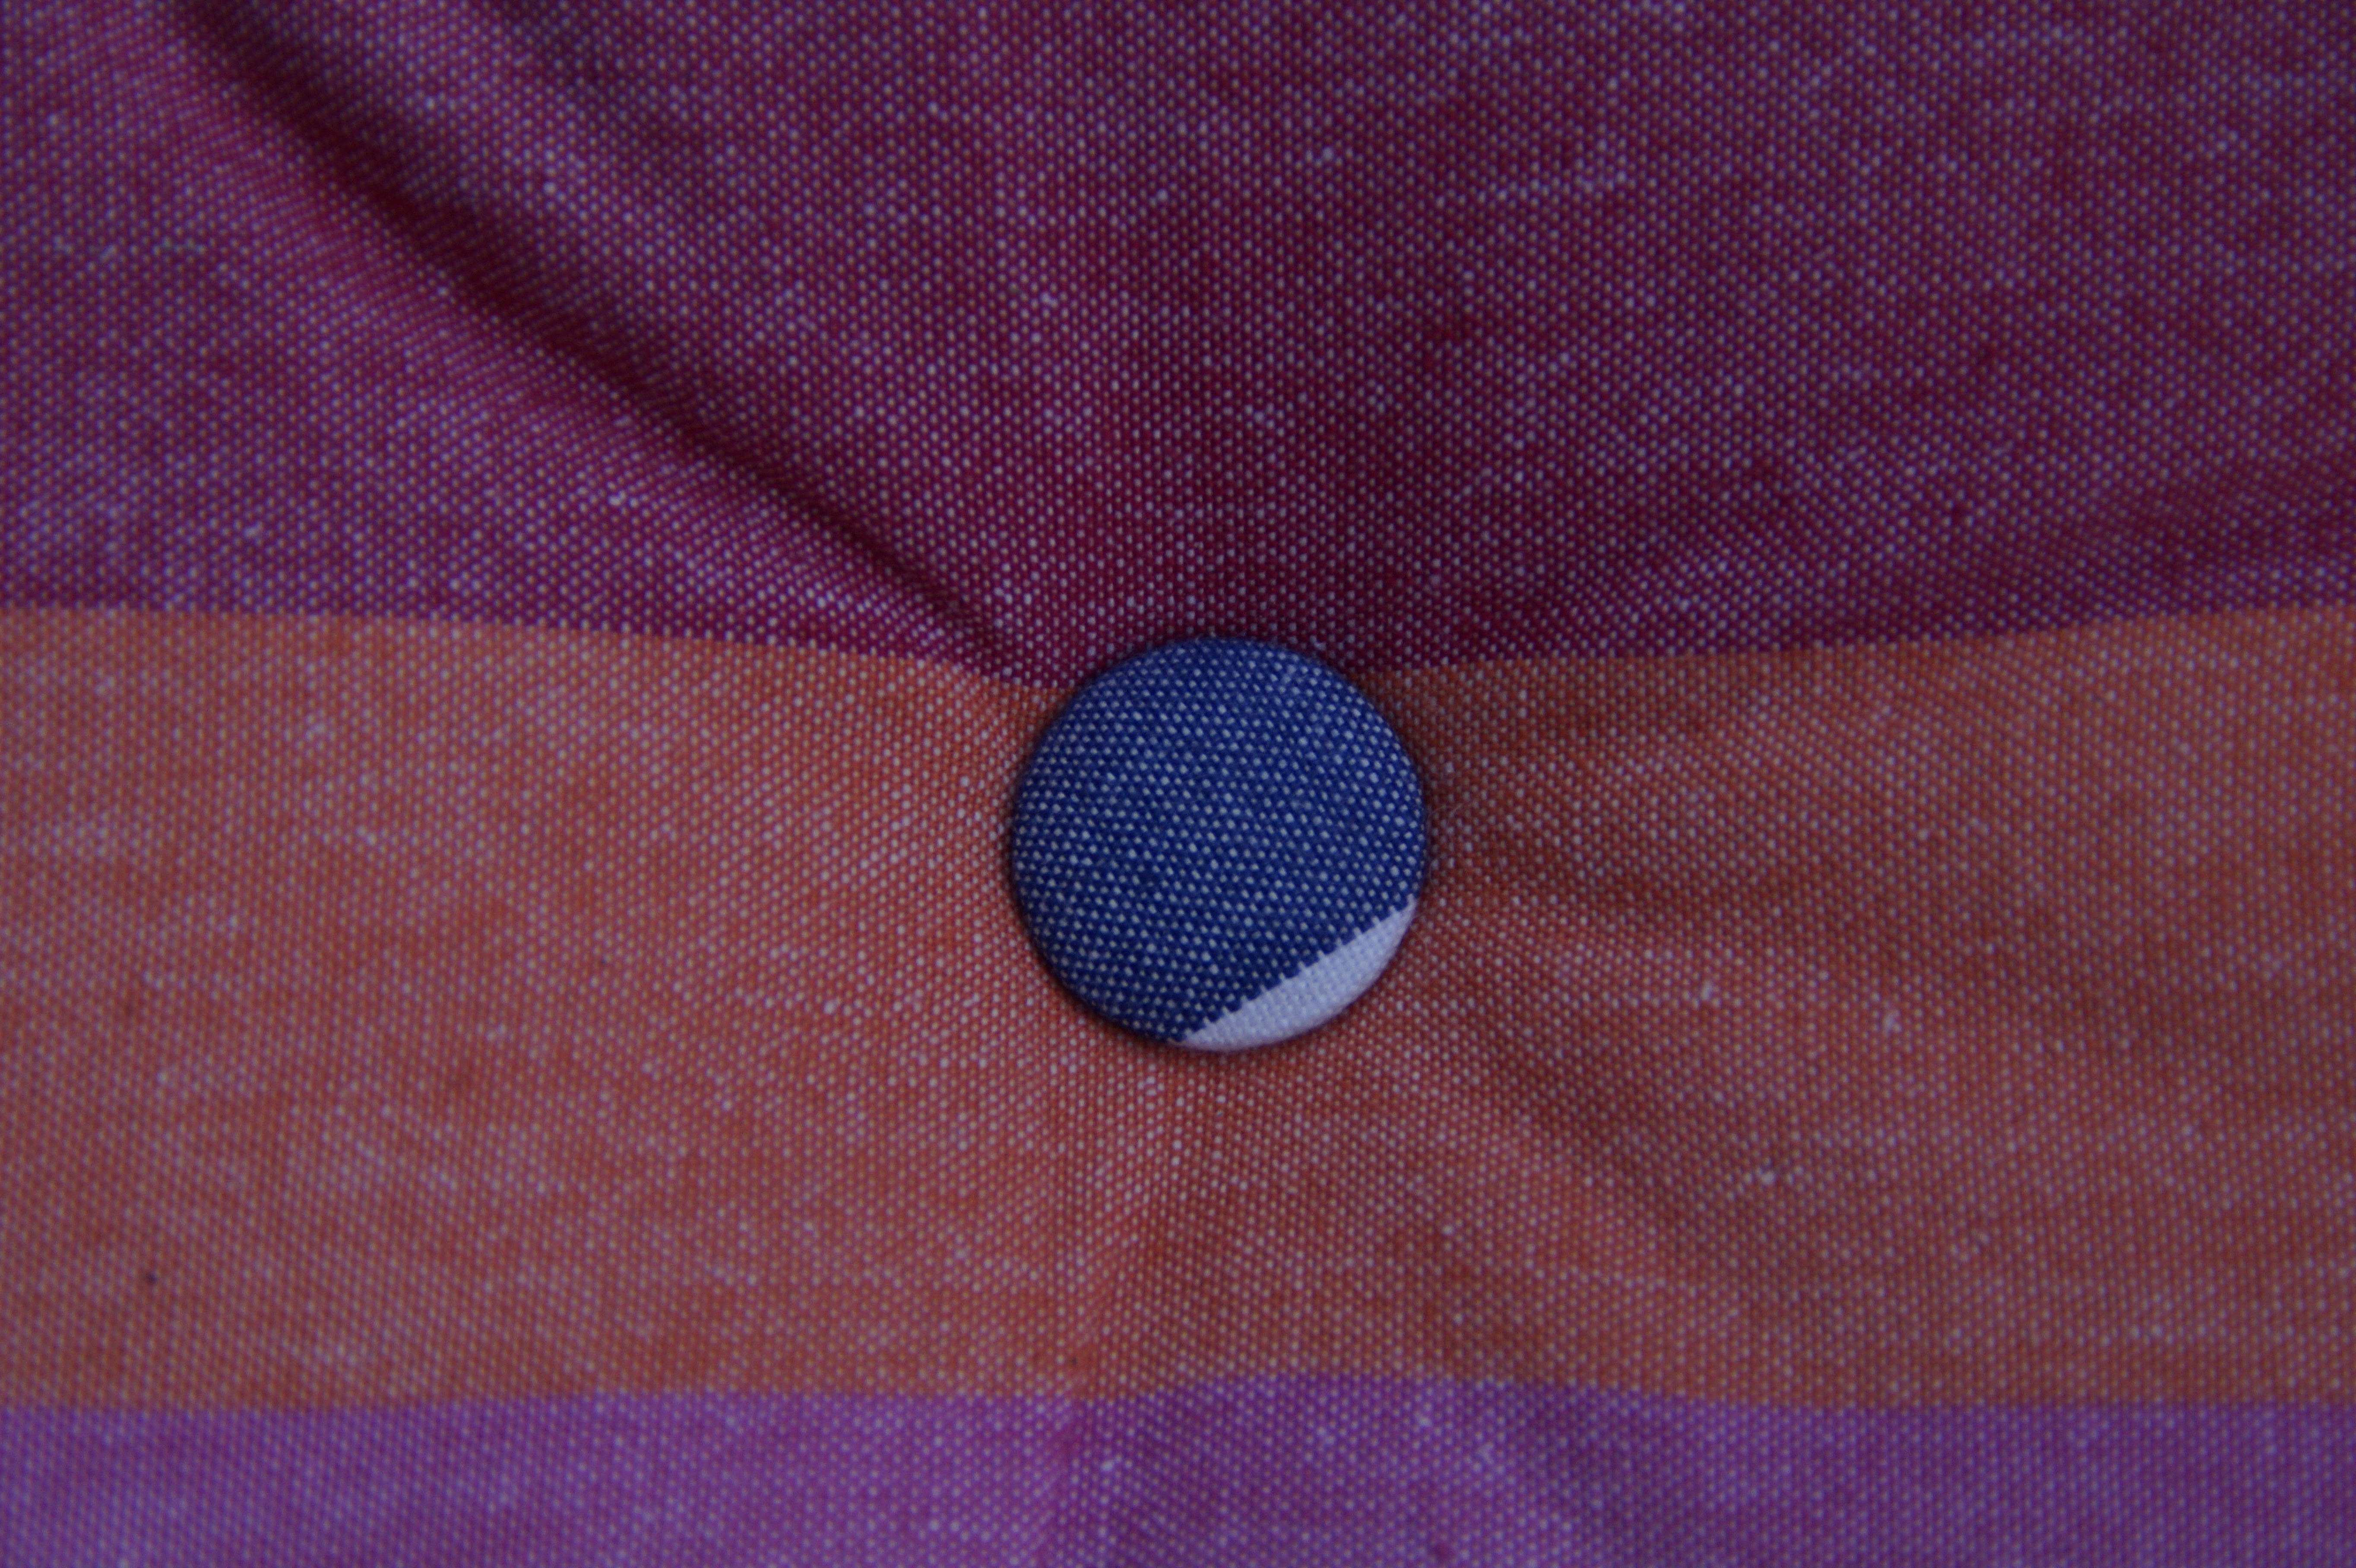
purple, pattern, blue, colorful, pillow, wool, material, circle, button, fabric, patchwork, textile, art, design, violet, stripes, shape, flooring, seat cushions, fabric coating, fabric covered